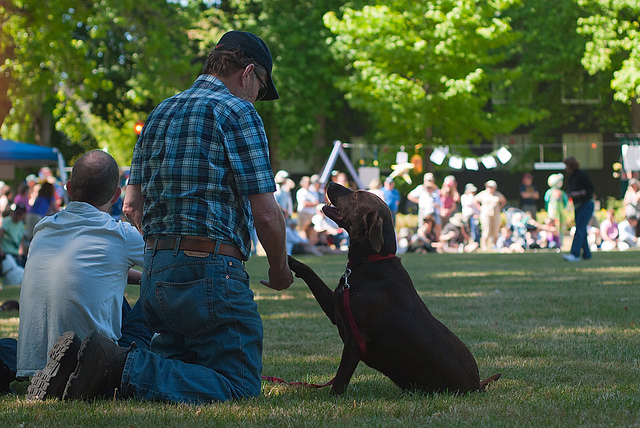
user: Given an image and a question. Answer the question in a short answer. Question: Where did the animal learn that trick? Short Answer:
assistant: owner